Women in the French Revolution

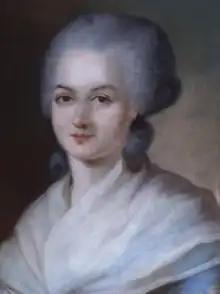
Olympe de Gouges wrote the Declaration of the Rights of Woman and the Female Citizen in 1791.

Women in pre-Revolutionary France could not vote or hold any political office. They were considered "passive" citizens, forced to rely on men to determine what was best for them in the government. It was the men who defined these categories, and women were forced to accept male domination in the political sphere.